Yamaduta

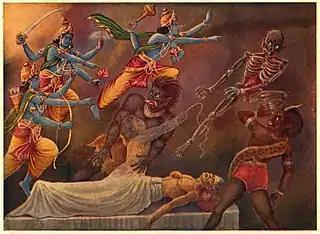

Yamadutas (Sanskrit: यमदूत) are the messengers of death in Hinduism. As the agents of Yama, the god of the netherworld, their role is to take the departed souls of the deceased who do not achieve moksha to Yamaloka.